Mull of Kintyre Lighthouse

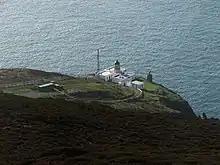
Mull of Kintyre Lighthouse

The Mull of Kintyre Lighthouse on Mull of Kintyre was the second lighthouse commissioned in Scotland by the Commissioners of the Northern Lights. It was designed and built by Thomas Smith and completed in 1788. Smith had previously designed the light at Kinnaird Head, but Mull of Kintyre was a far more substantial project, in a far more remote location.